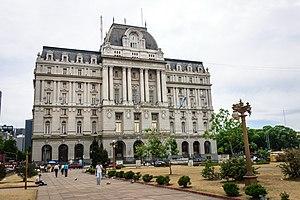
Cet article recense les monuments historiques nationaux de la ville de Buenos Aires, en Argentine.
Le Centro Cultural Néstor Kirchner de Buenos Aires, également appelé Correo Central, situé dans le quartier de San Nicolás, est un exemple classique de l'architecture de l'académicisme français des XIXe et XXe siècles.
Correo argentino est une entreprise publique argentine dont l’activité principale est le traitement du courrier postal.